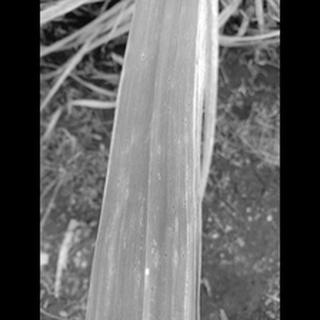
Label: sugarcane_rust